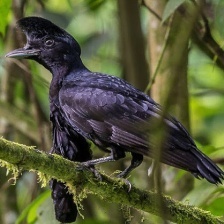
Species: UMBRELLA BIRD
Scientific name: CEPHALOPTERUS